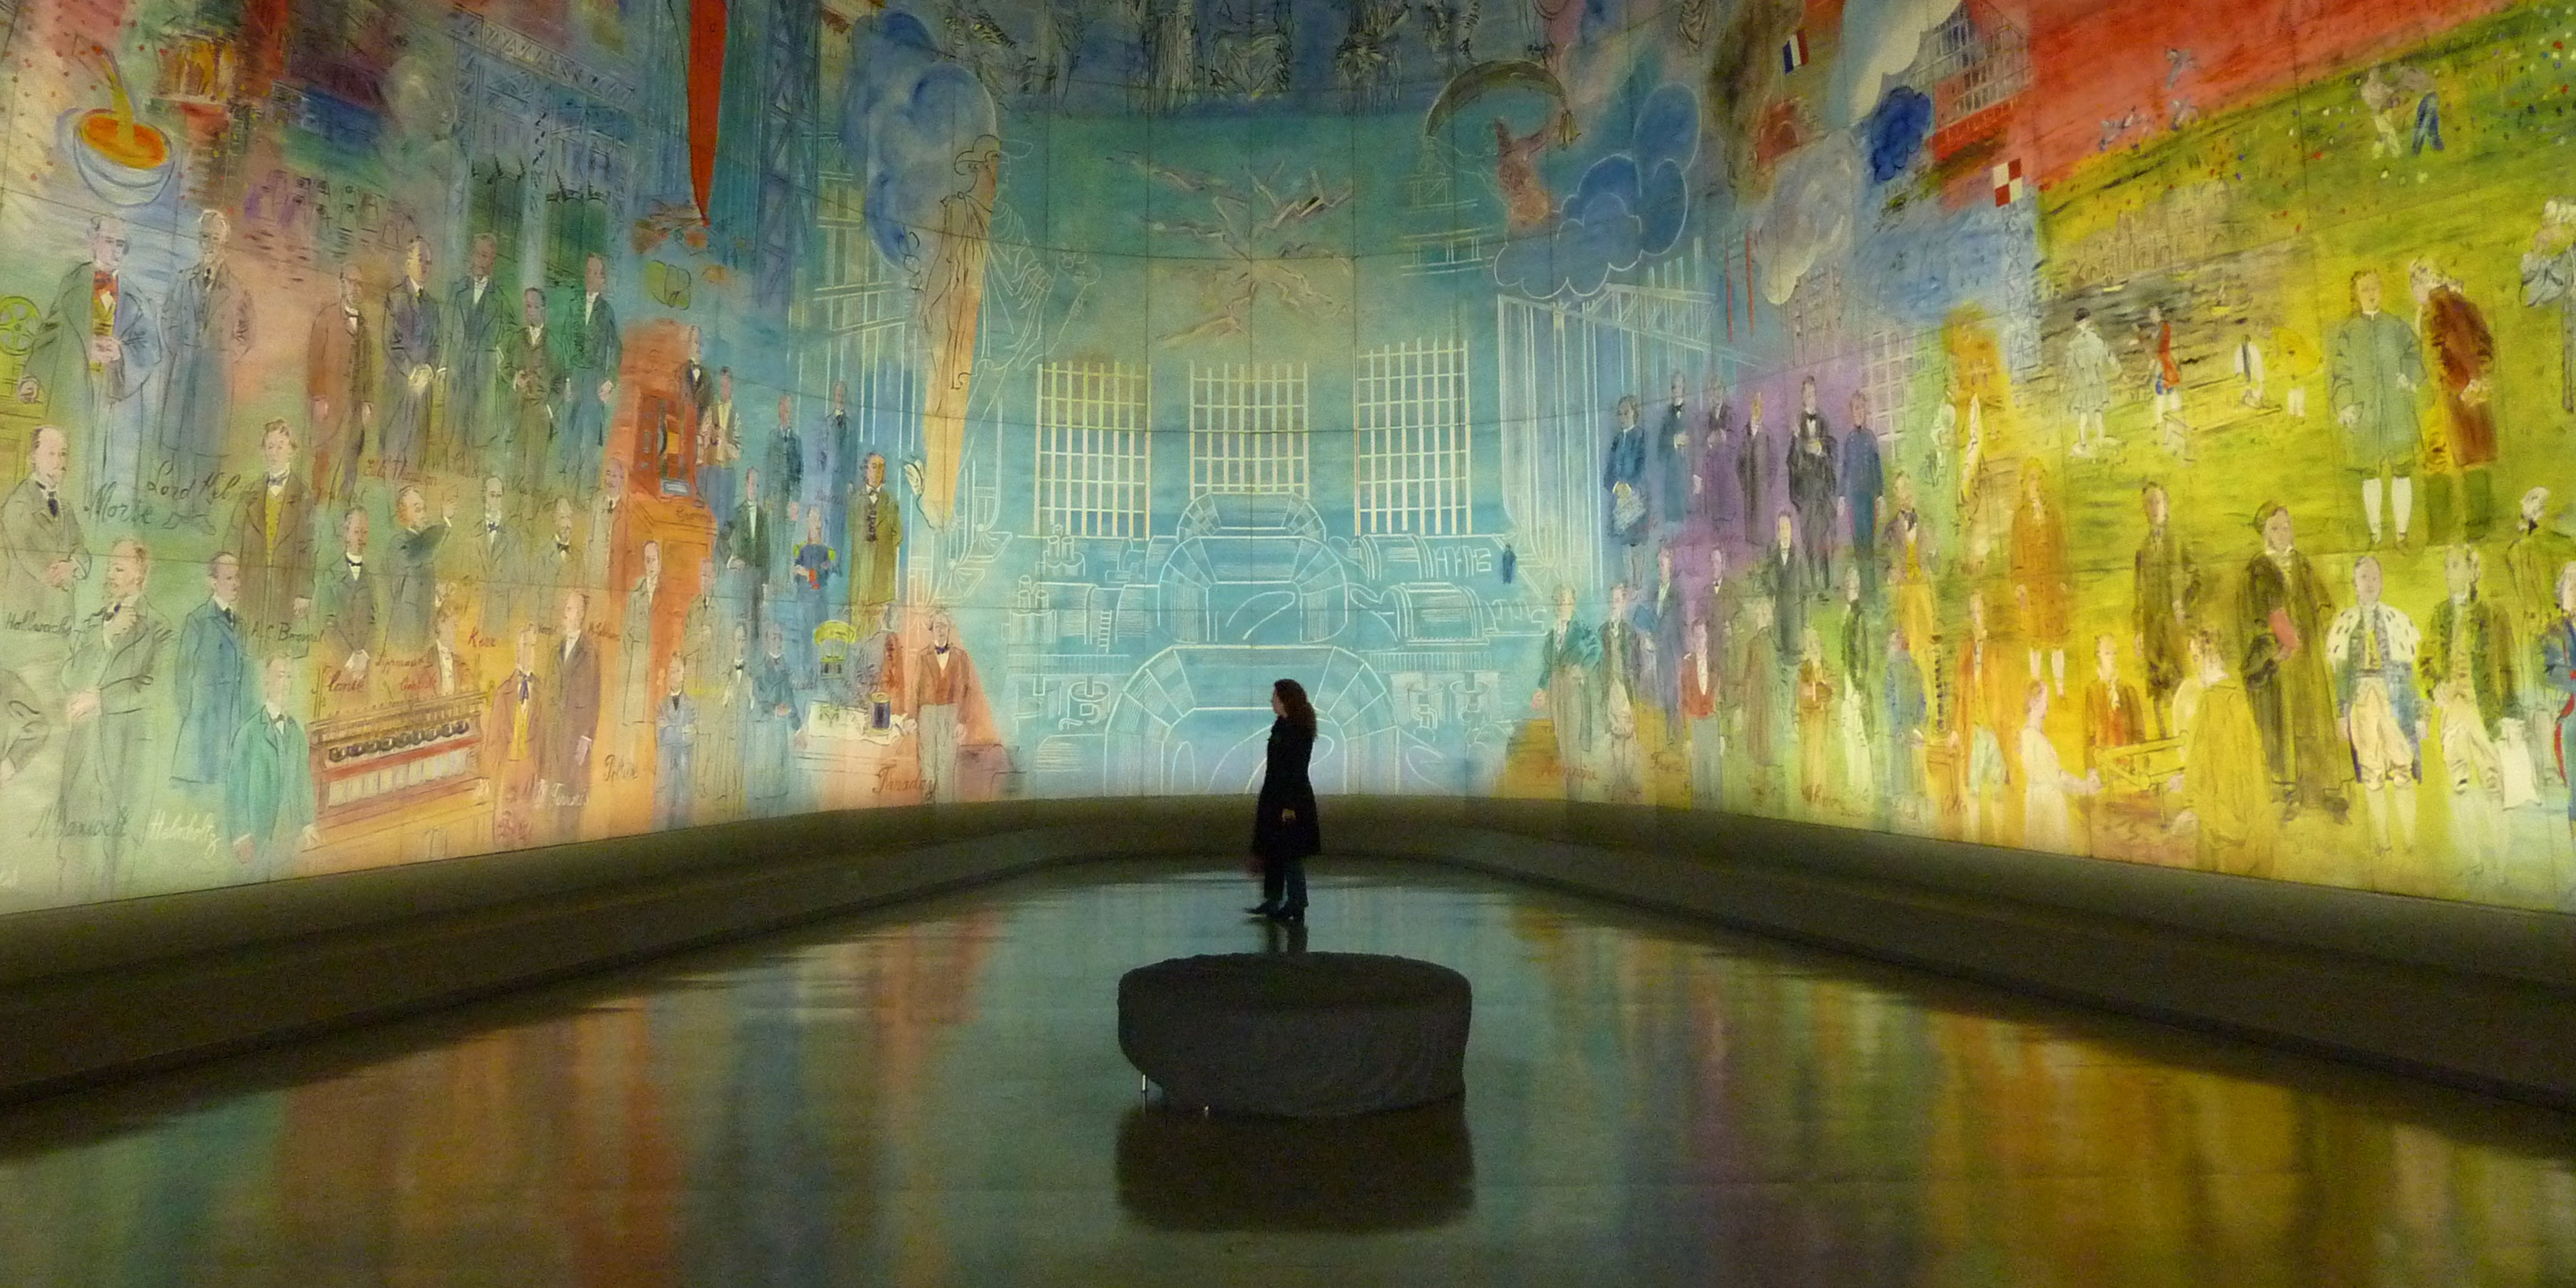
paris, france, reflection, red, museum, color, colorful, painting, art, mural, modern art, mus e d art modern, palais de tokyo